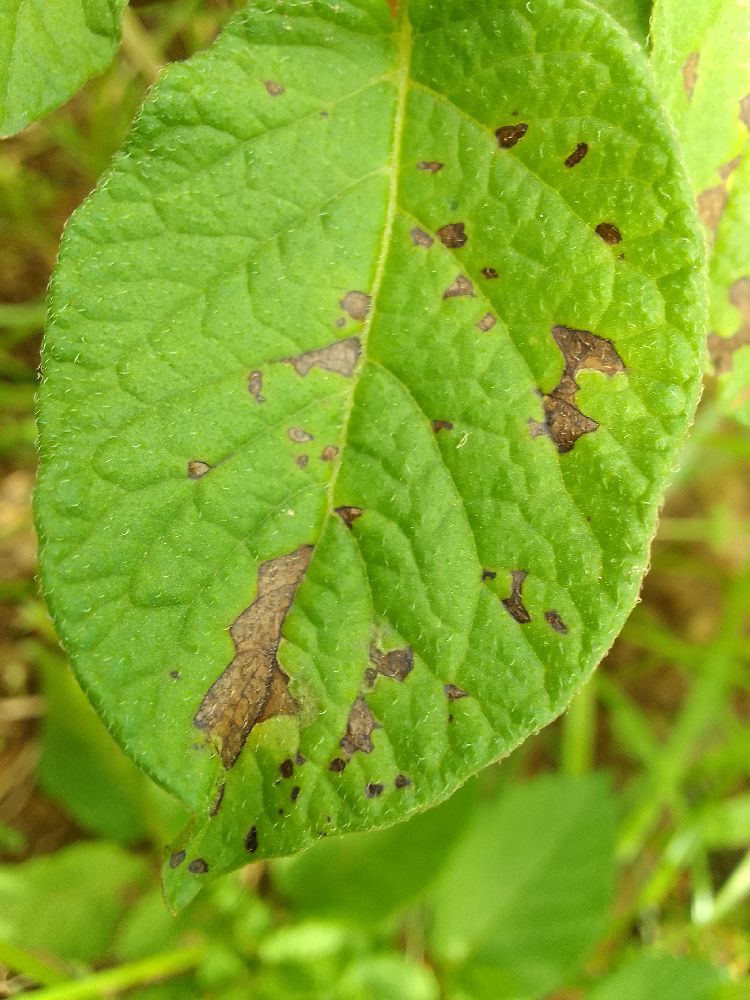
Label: Early blight